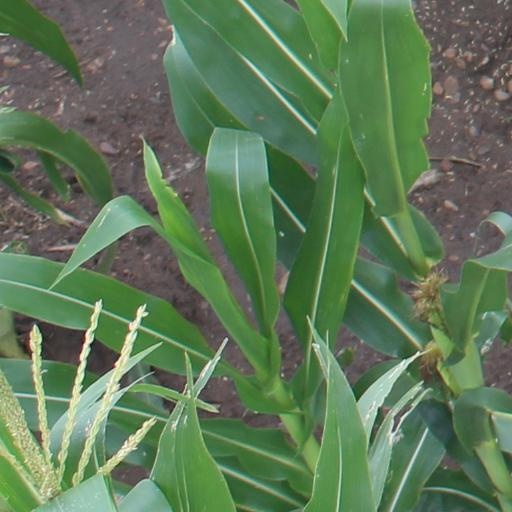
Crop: maize; corn